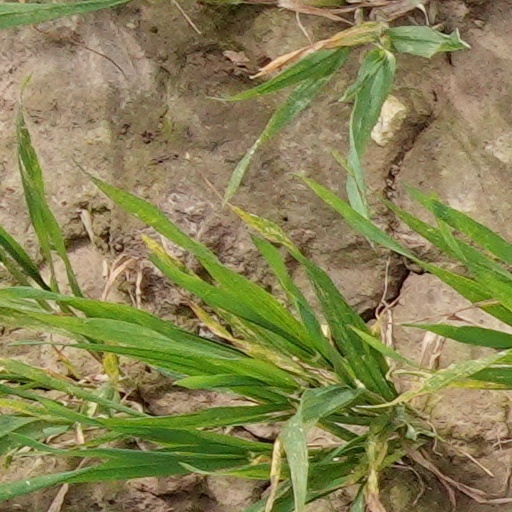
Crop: wheat